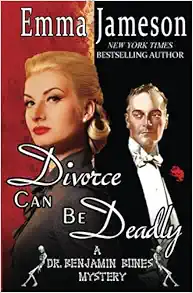
Divorce Can Be Deadly (Magic of Cornwall)
Category: Books
About the Author Emma Jameson is the New York Times and USA Today bestselling author of the Lord & Lady Hetheridge cozy mystery series. Book #1, ICE BLUE, Book #2, BLUE MURDER, Book #3, SOMETHING BLUE, Book #4, BLACK & BLUE, Book #5, BLUE BLOODED, Book #6, BLUE CHRISTMAS and Book #7, UNTRUE BLUE, are available now. Book #8 is in the planning stages.In partnership with digital publisher extraordinaire BOOKOUTURE, Emma created the Jem Jago cozy mystery series. Book 1, A DEATH AT SEASCAPE HOUSE, Book 2, A DEATH AT CANDLEWICK CASTLE, and Book 3, A DEATH AT SILVERSMITH BAY, are available now. Book #4, A DEATH AT NEPTUNE COVE, is forthcoming.Ms. Jameson is also the creator of amateur sleuth Dr. Benjamin Bones. Set in Cornwall during the Second World War, book #1 is BONES IN THE BLACKOUT, book #2 is BONES AT THE MANOR HOUSE, and book #3 is BONES TAKES A HOLIDAY. The fourth book in the series will be called BONES BURIED DEEP.
Features: "Two ghosts troubled Dr. Benjamin Bones. One he feared would never release him. Another he worried might slip away, however much he tightened his grip... ."So begins Divorce Can Be Deadly, the long-awaited second book in Emma Jameson's wartime cozy mystery series. Return to Birdswing, a tiny Cornish village, in the bitter winter of 1939 and revisit old friends as they embark on more amateur sleuthing. Irrepressible Lady Juliet is taking a correspondence course in private detection and is vexed by the return of her soon-to-be-ex-husband. Meanwhile, not only has Ben failed to realize the depth of her feelings for him, but his obsession with Lucy, the Fenton House ghost, grows stronger. When a bloodless, half-naked corpse is discovered in a great house in a nearby village, Ben and Juliet must again follow the clues to solve the case. Join them as they pry into the secret lives of villagers in seemingly picture-perfect Barking, including a vicar who hides from his secretary, a baron haunted by the Great War, and a butler who just might have done it.Brimming with romance, historical details, and warm humor, Divorce Can Be Deadly is already being called "worth the wait!"